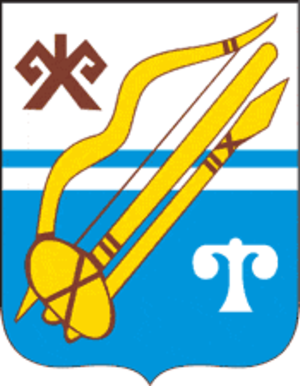
Gorno-Altaïsk est la capitale de la république de l'Altaï, en Russie. Sa population s'élevait à 64 464 habitants en 2020.